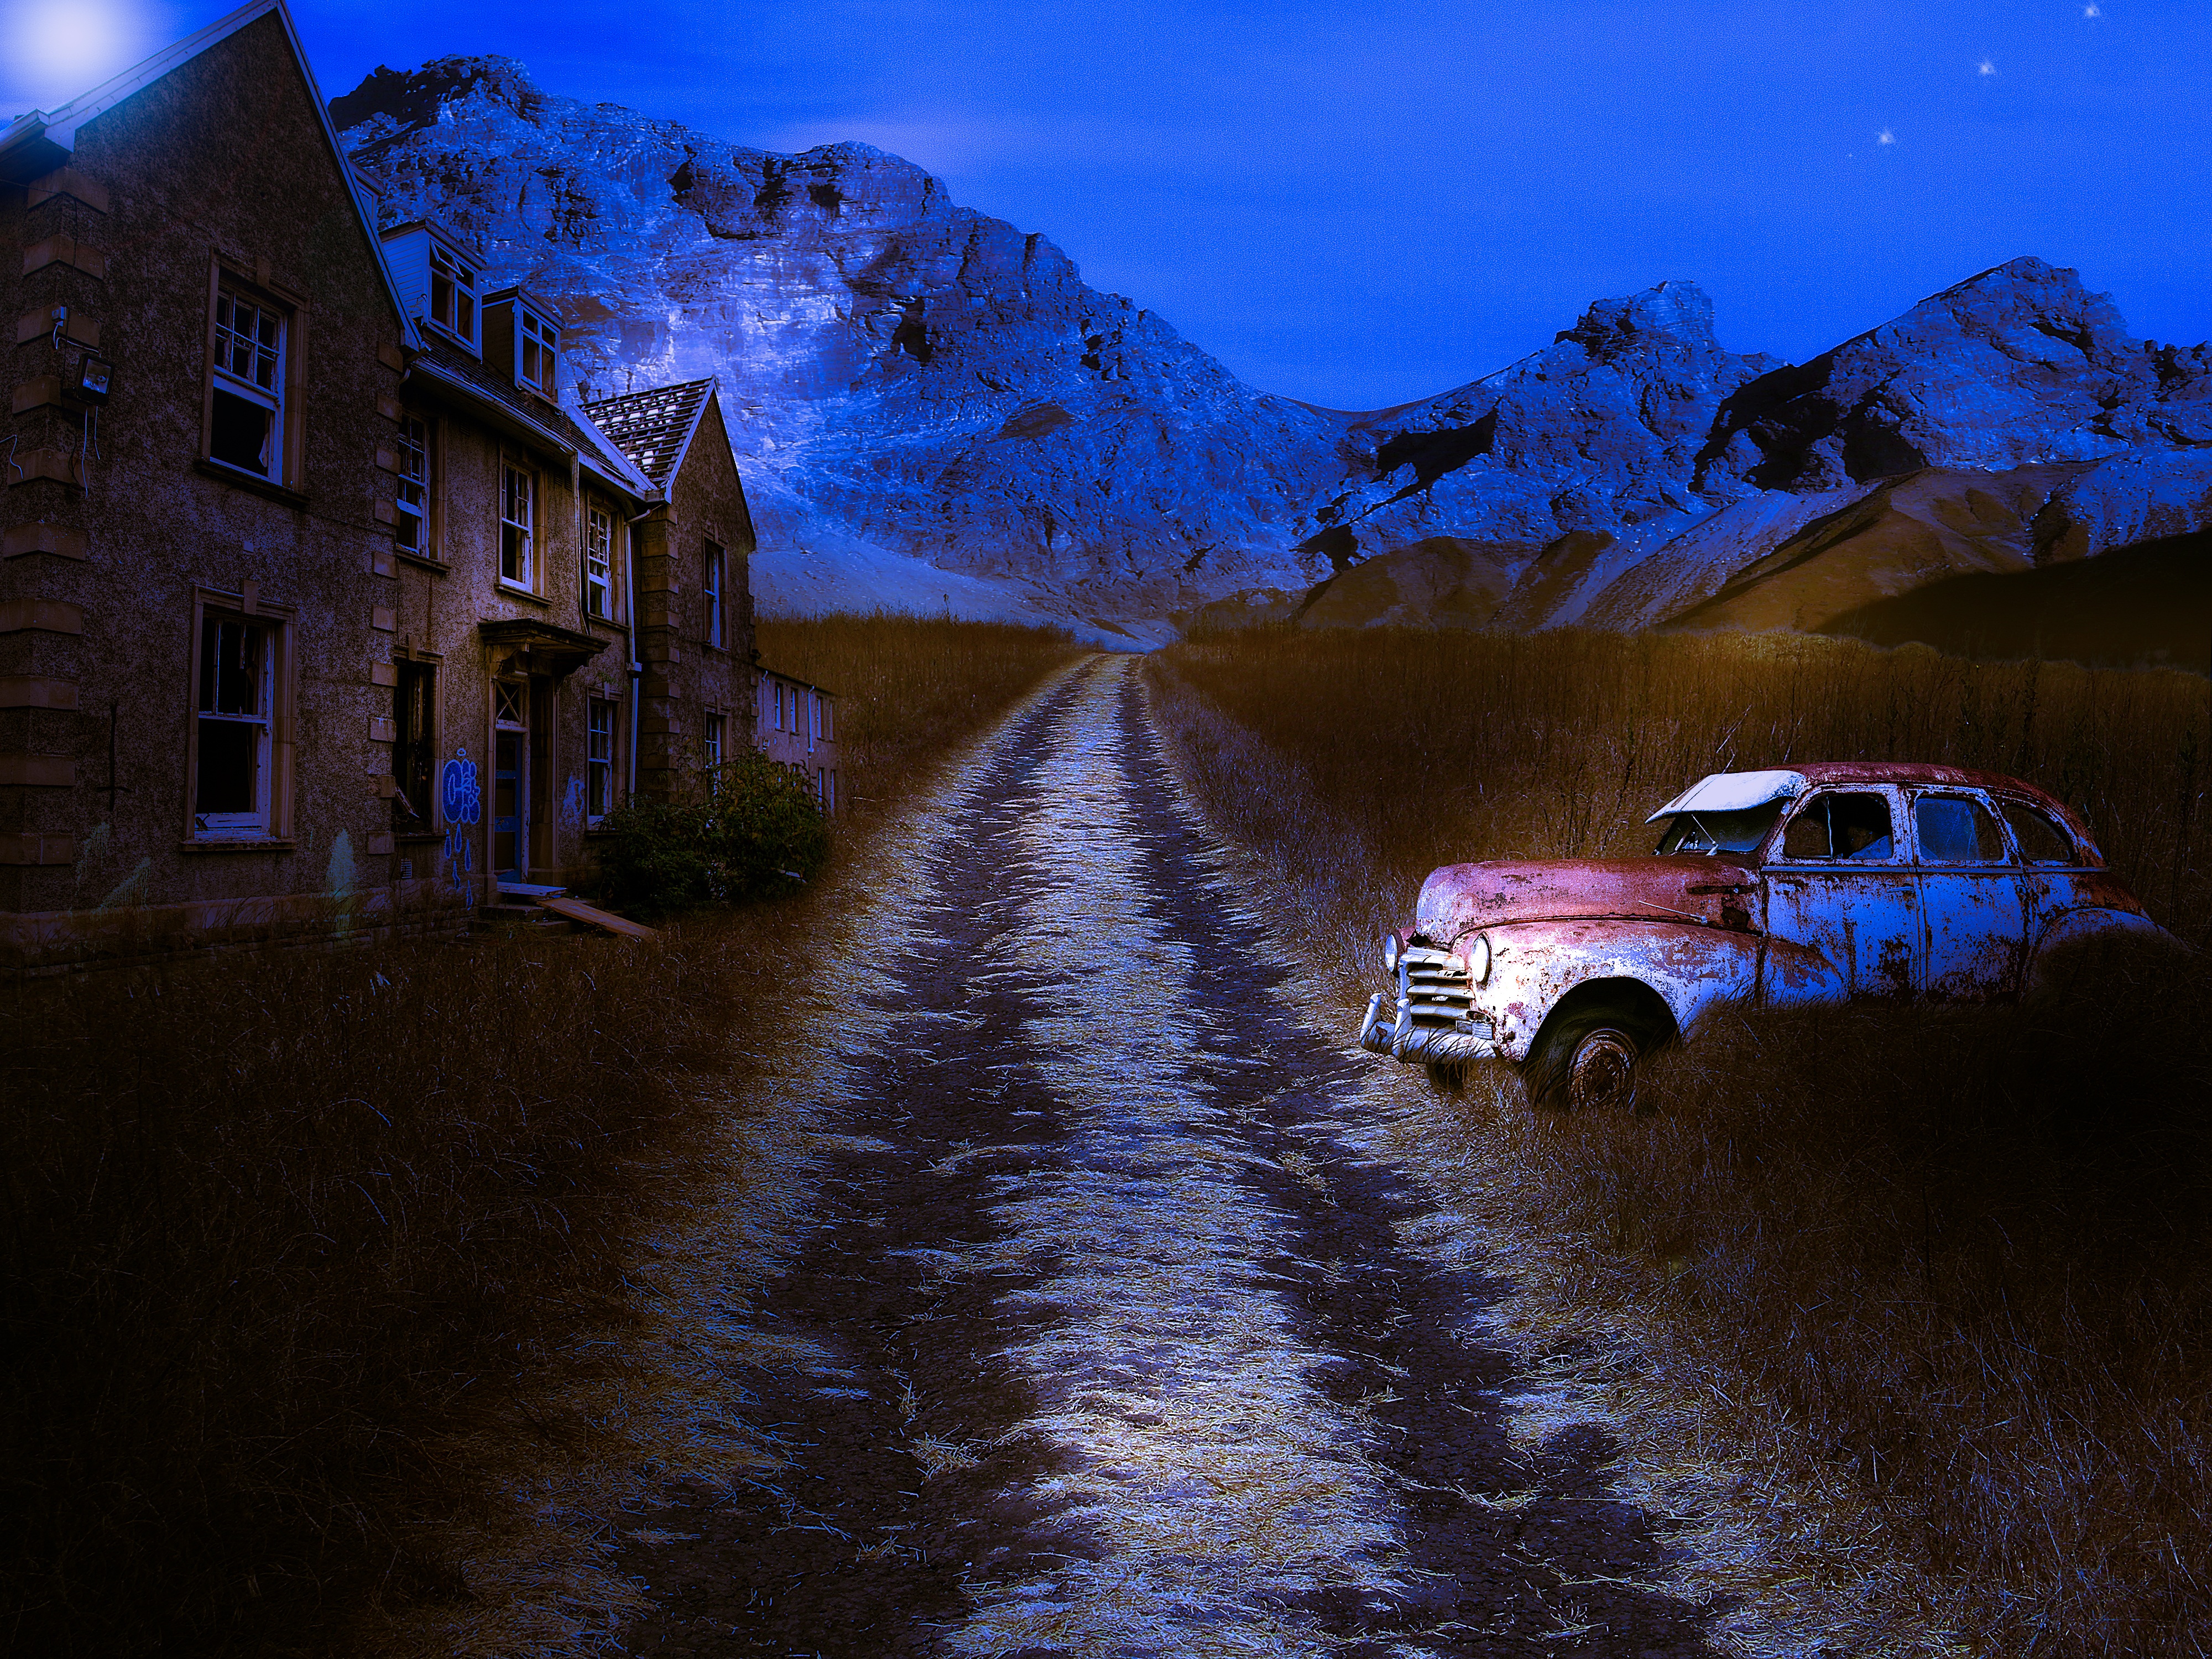
landscape, mountain, snow, winter, road, car, night, vintage, antique, automobile, retro, morning, desert, building, old, dawn, mountain range, rustic, dark, dusk, transportation, evening, reflection, vehicle, weather, metal, abandoned, darkness, moon, old car, mountains, stars, derelict, rusty, landform, abandonment, corroded, mountainous landforms